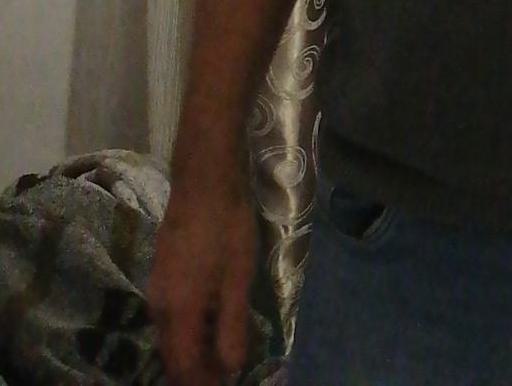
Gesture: no_gesture